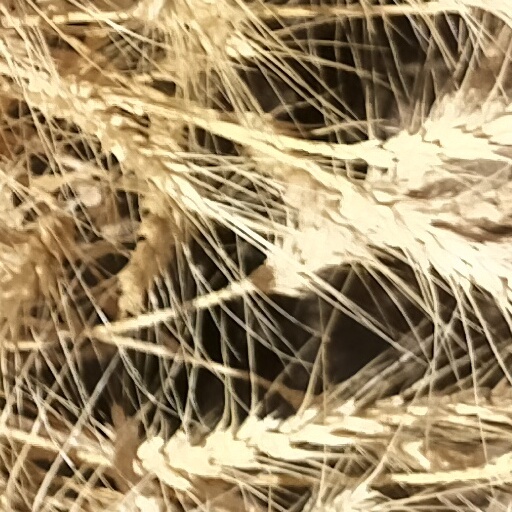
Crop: wheat